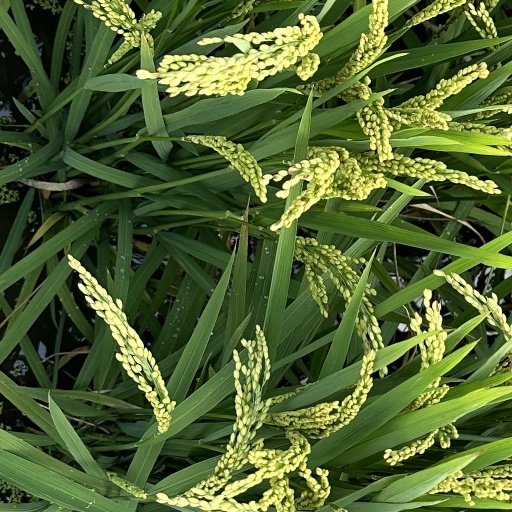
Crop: rice